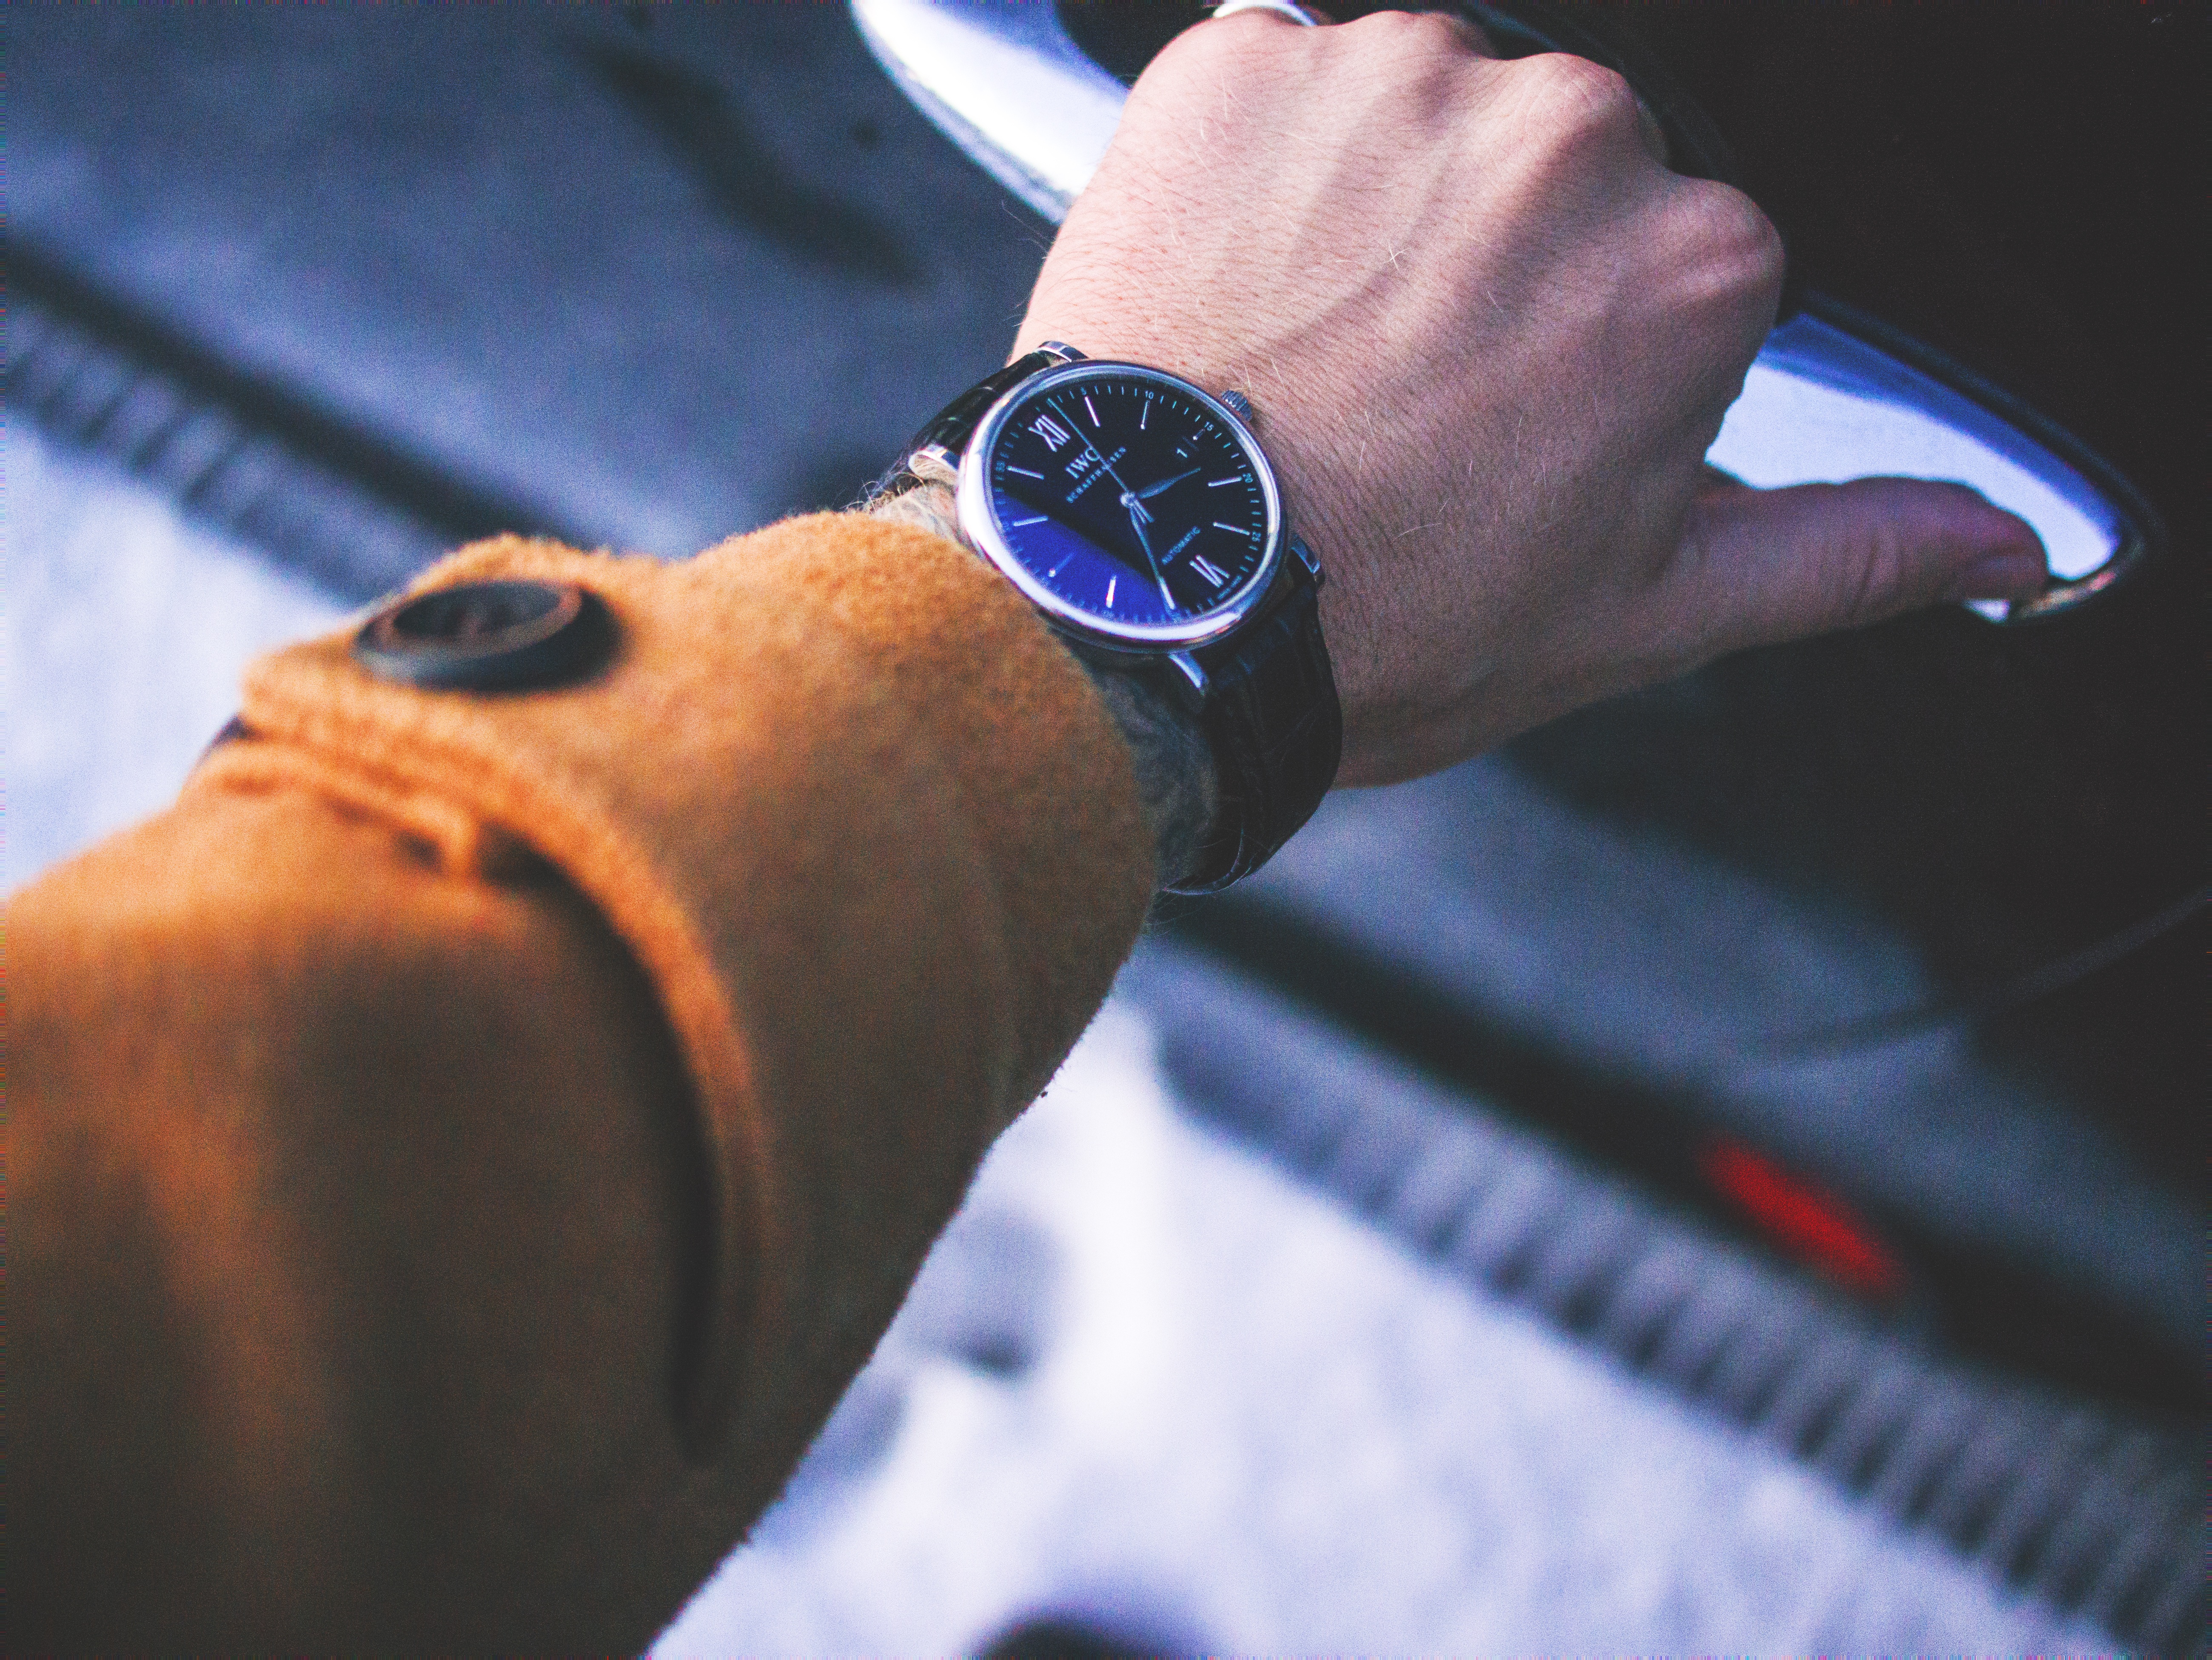
watch, hand, finger, color, blue, arm, hold, holding, handle, close up